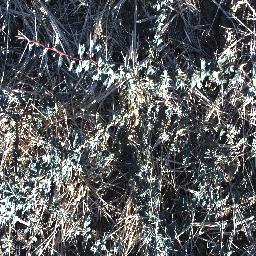
Label: prickly_acacia